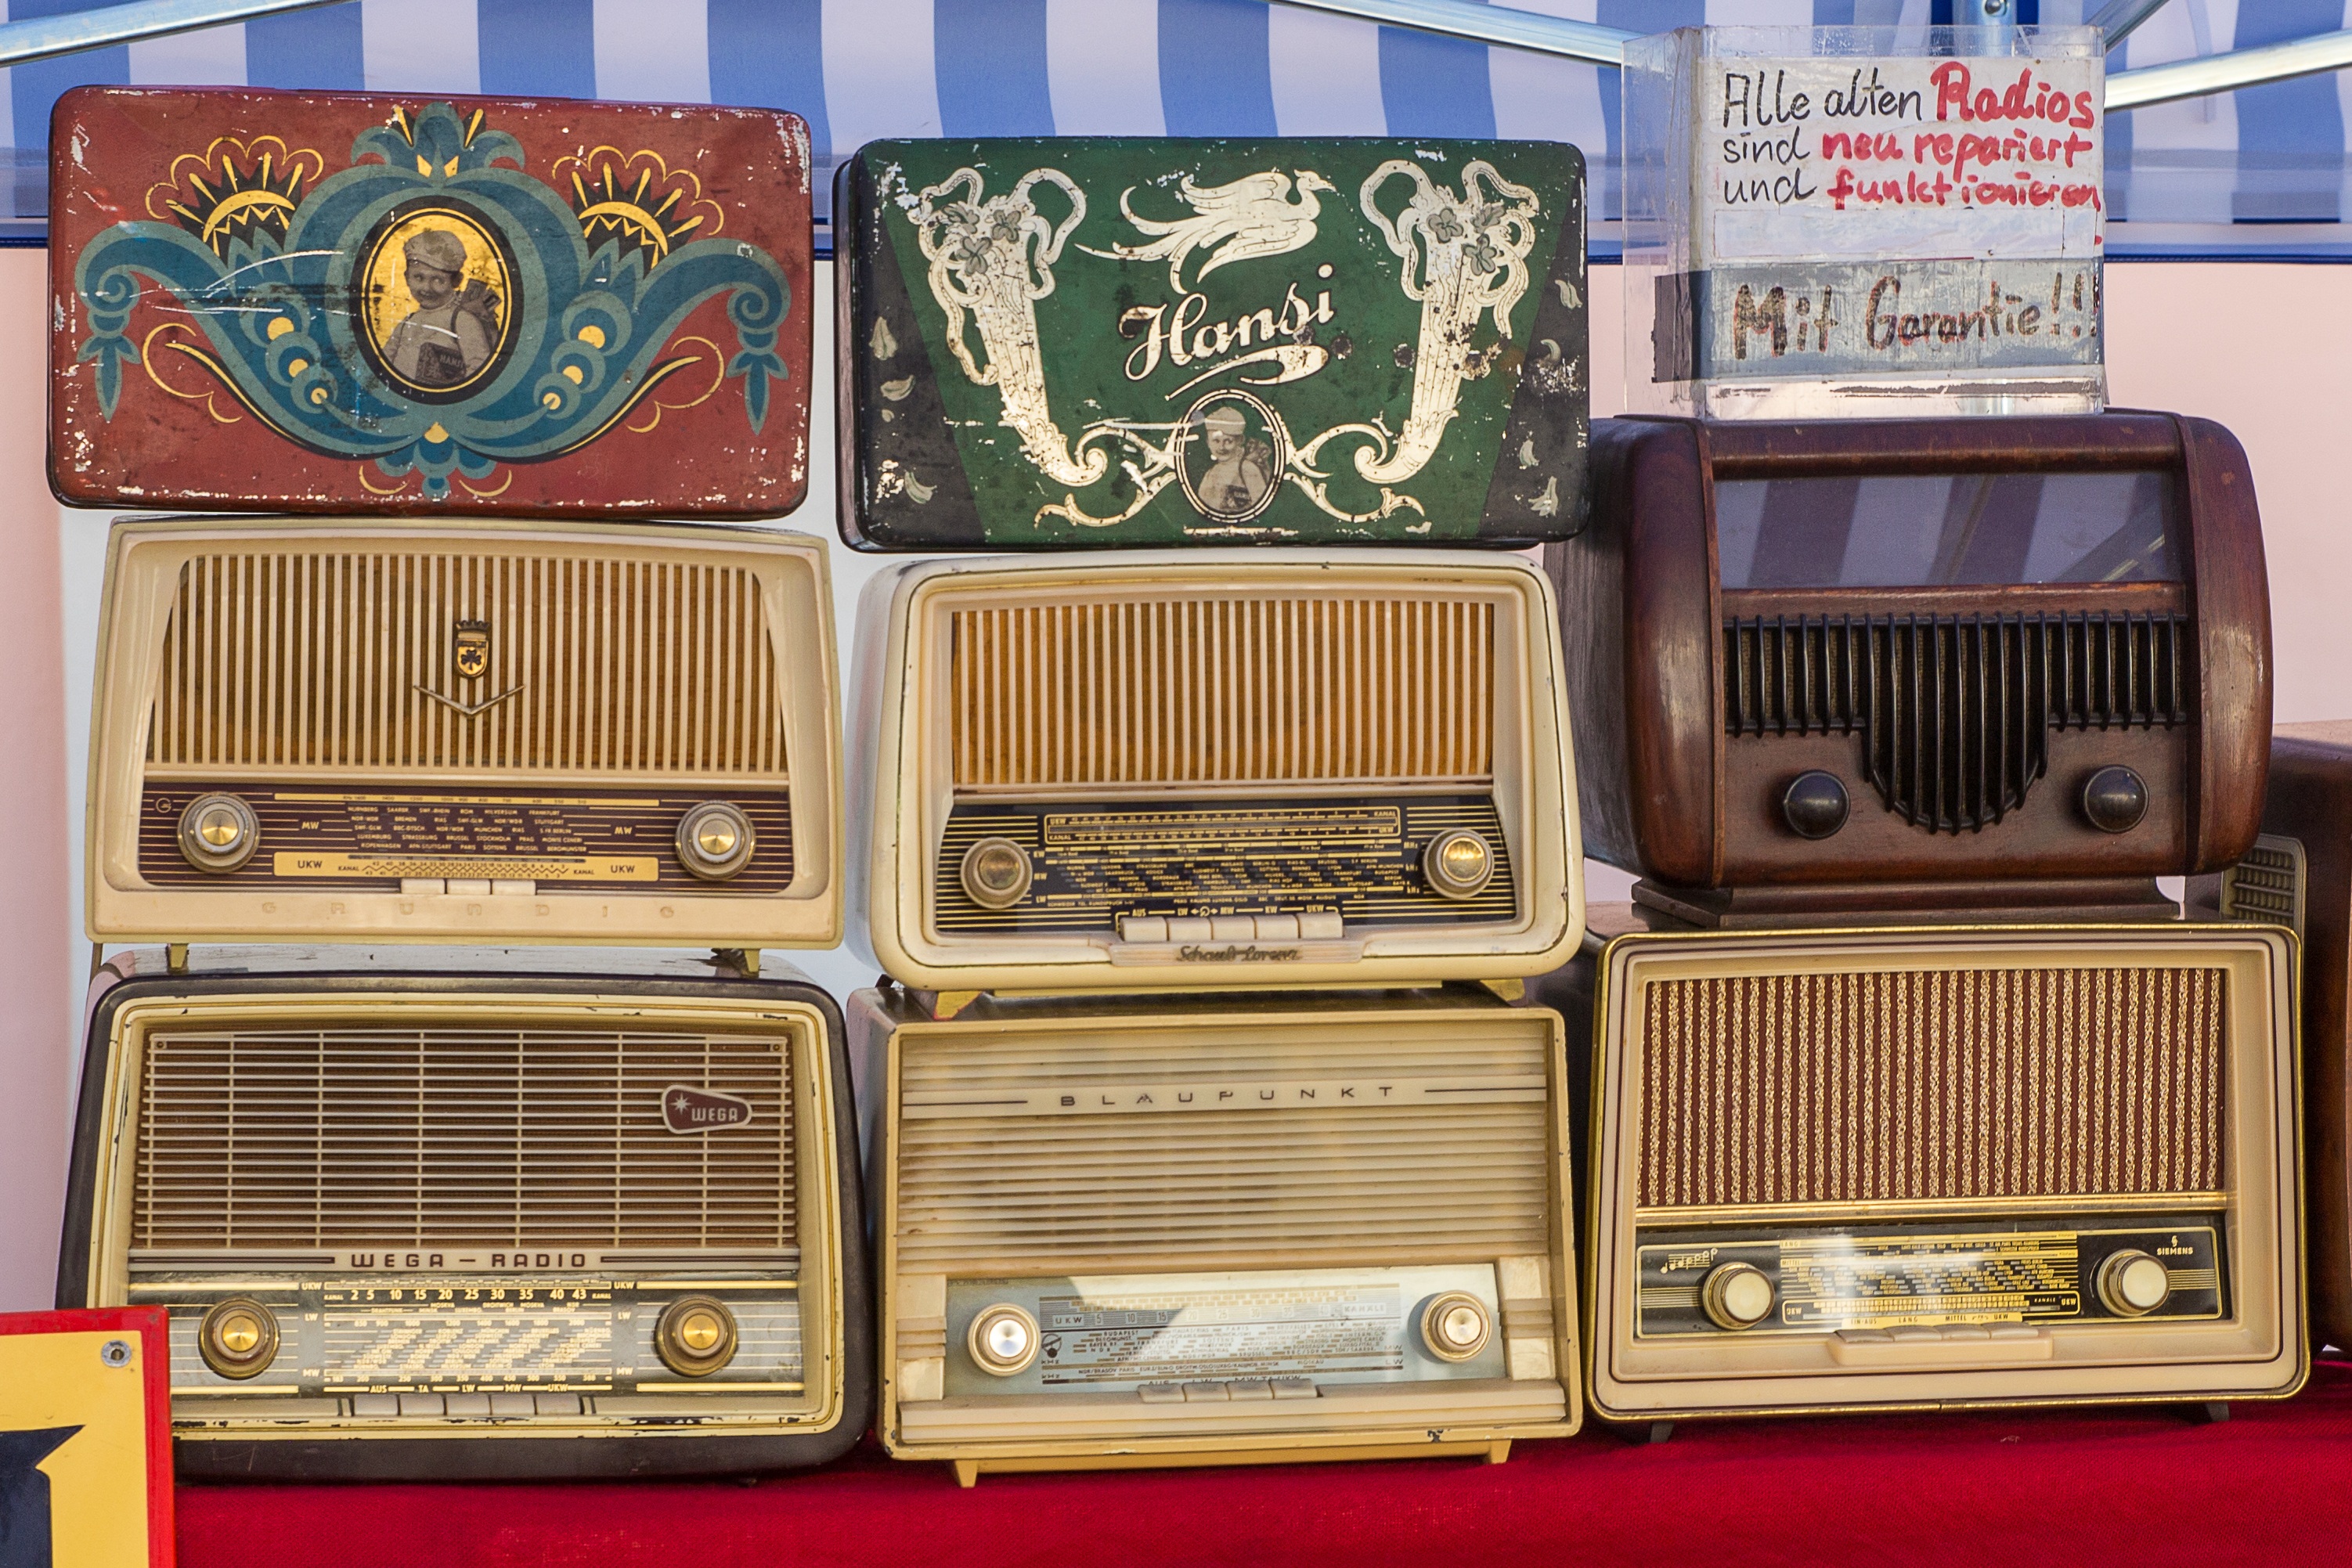
technology, radio, flea market, tube radio, radio device, old radio, personal computer hardware